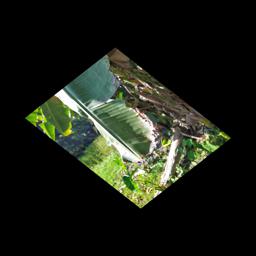
Label: JAHAJI LEAF